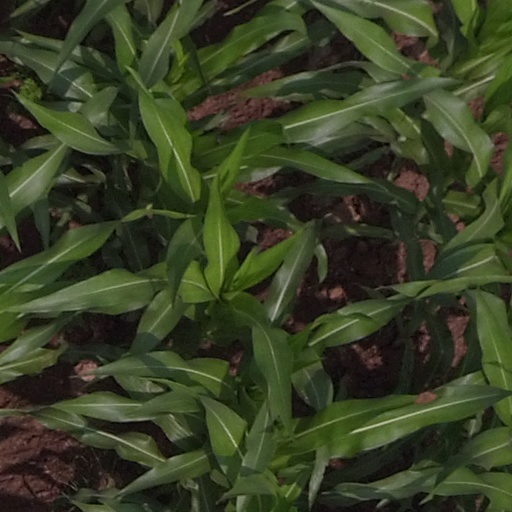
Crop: maize; corn